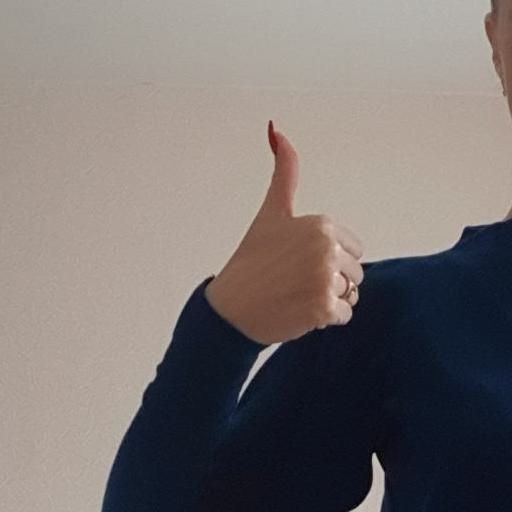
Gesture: like